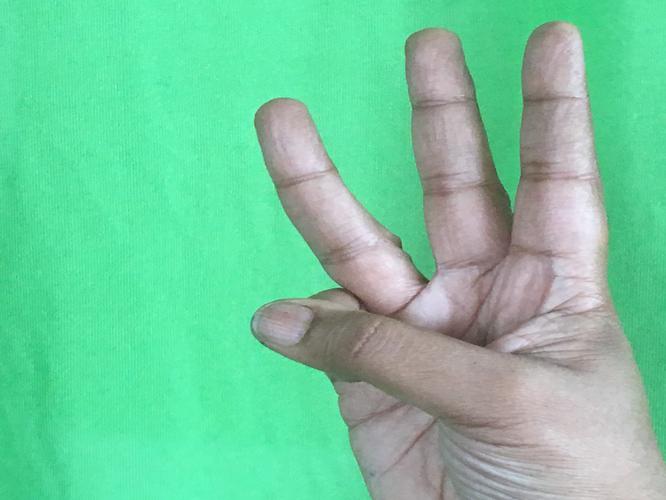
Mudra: Trishulam
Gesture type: single_hand